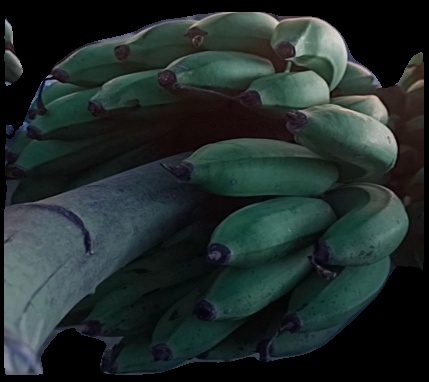
Variety: rasbale
Grade: grade2